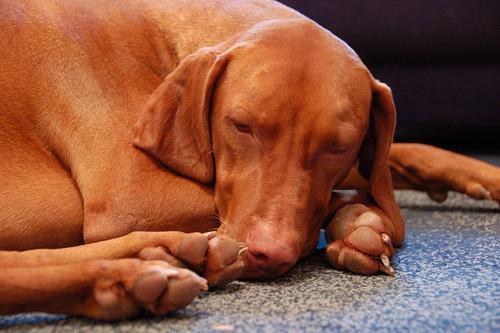
vizsla